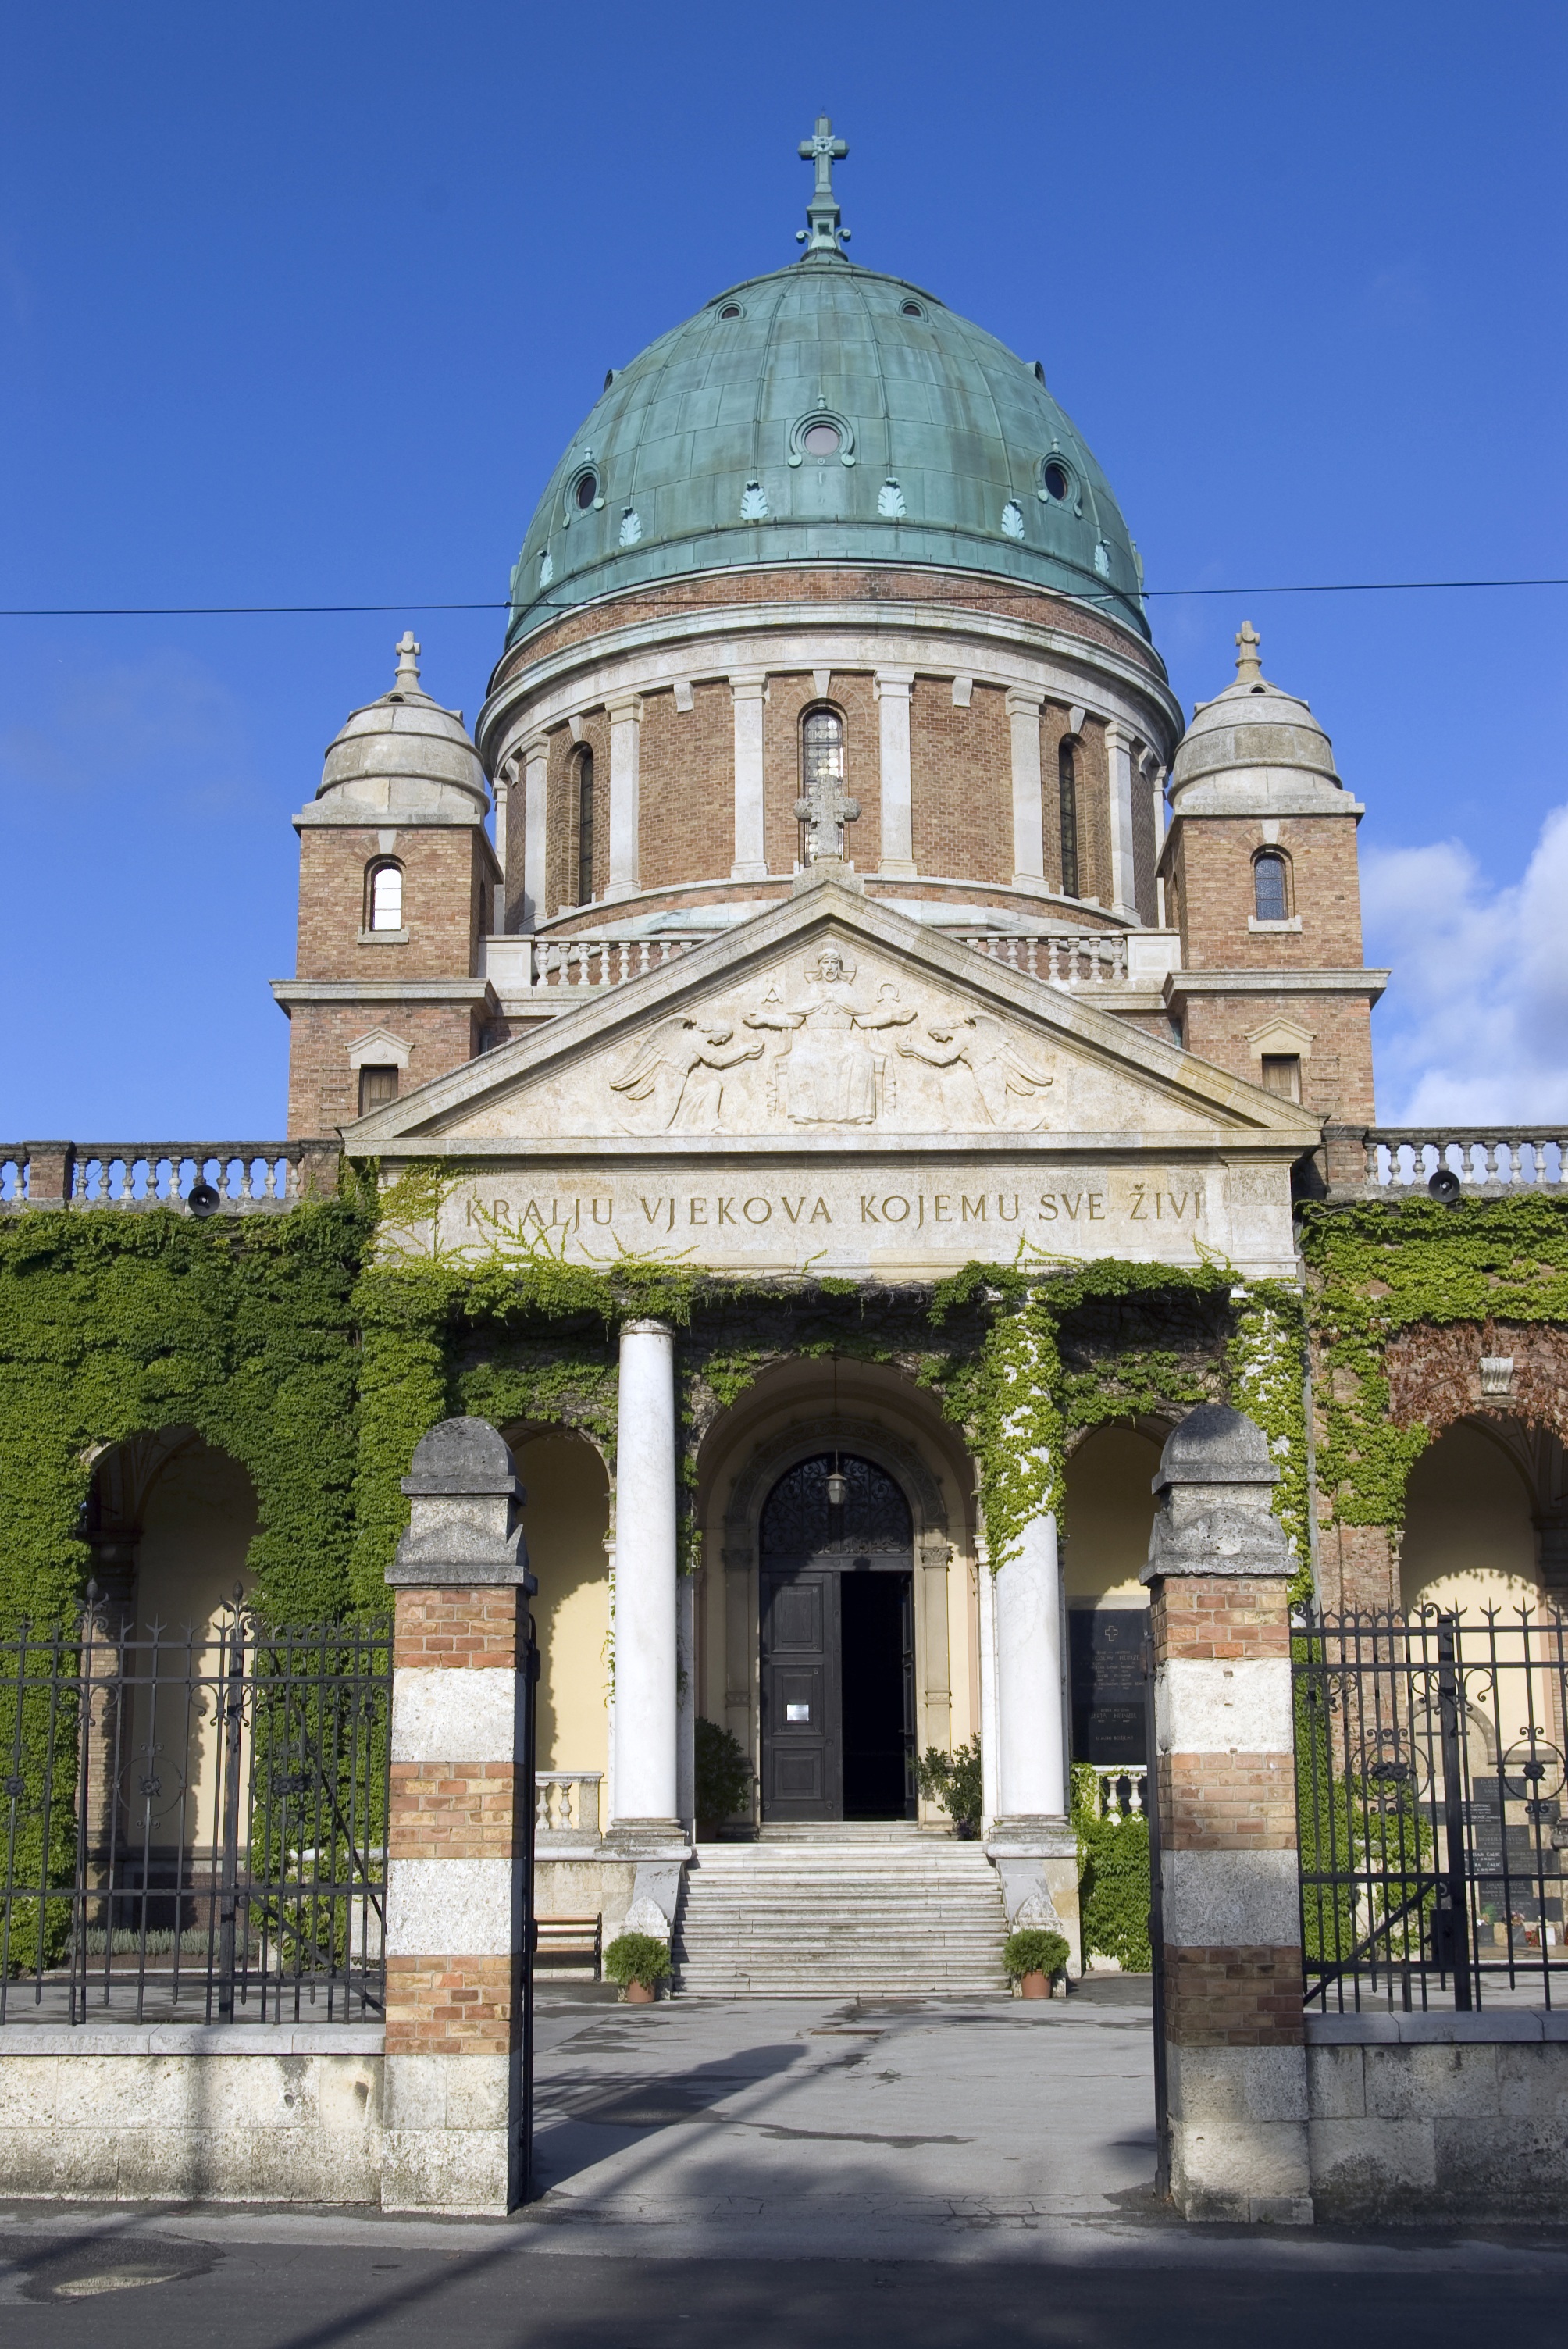
architecture, building, city, arch, landmark, facade, church, cathedral, chapel, historic, old city, place of worship, croatia, monastery, details, synagogue, basilica, estate, historic site, zagreb, byzantine architecture, spanish missions in california, mirogoj